Marbury, Cheshire

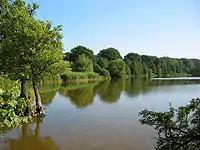
Marbury Big Mere originated as a glacial kettle hole

In the 15th and 16th centuries, the manor was held by the Earl of Shrewsbury of Marley Hall, later passing to the Earl of Bridgewater. In June 1551, sixteen people in Marbury died in an epidemic of "sweating sickness", perhaps influenza, which also claimed the life of the mayor of Chester, Edmund Gee.